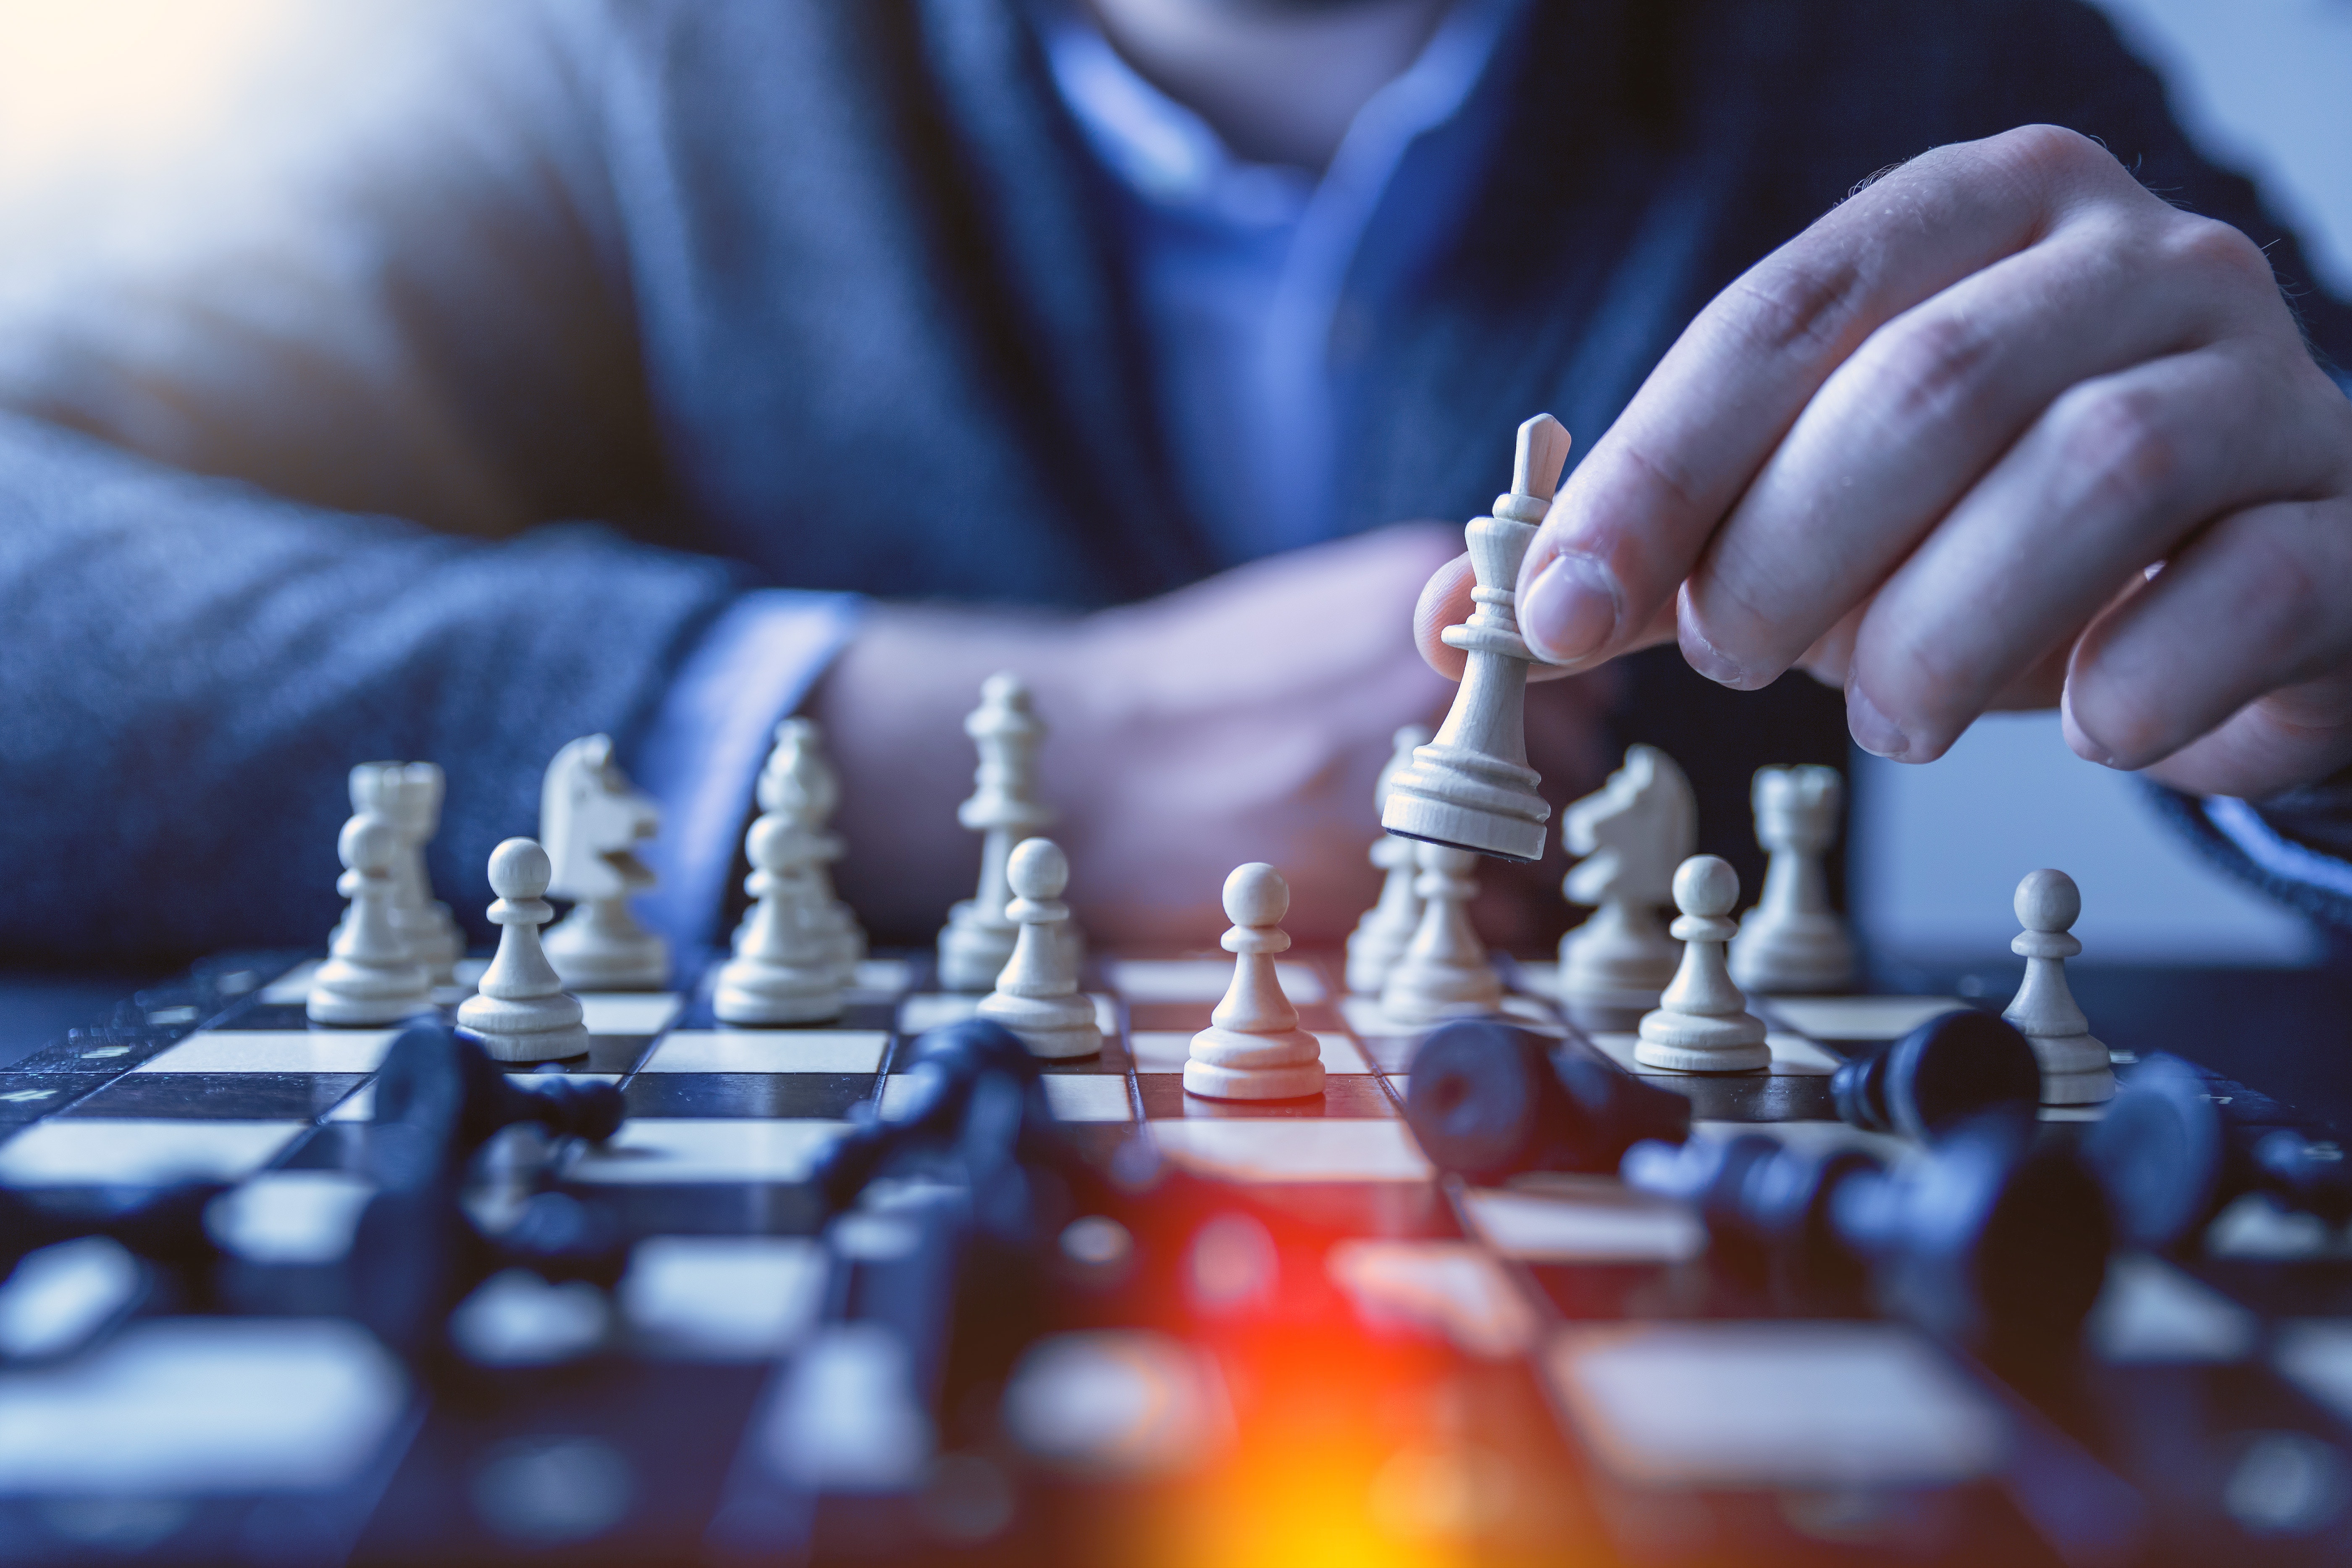
games, chessboard, indoor games and sports, chess, board game, recreation, tabletop game, hand, play, finger, photography, sports equipment